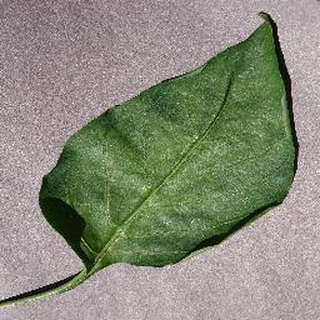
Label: healthy_bell_pepper